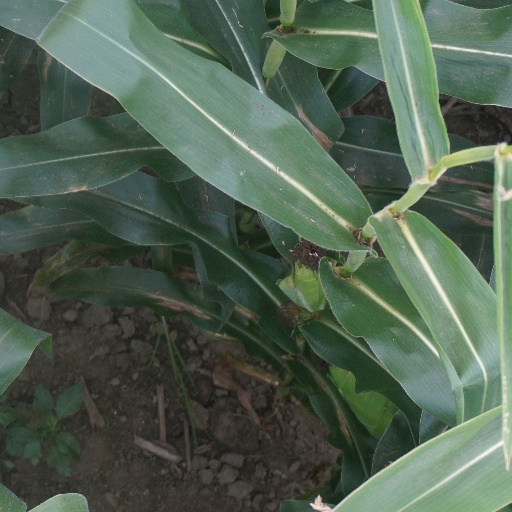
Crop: maize; corn